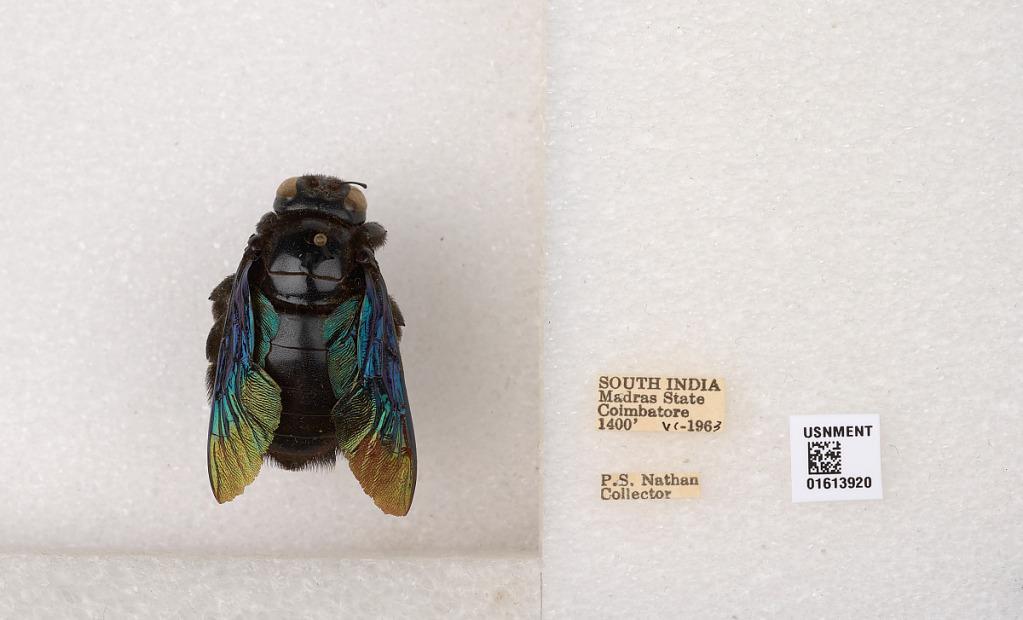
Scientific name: Xylocopa (Mesotrichia) tenuiscapa Westwood
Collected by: P. Nathan
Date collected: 1963-6-1
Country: India
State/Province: Tamil Nadu
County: Coimbatore
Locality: Coimbatore